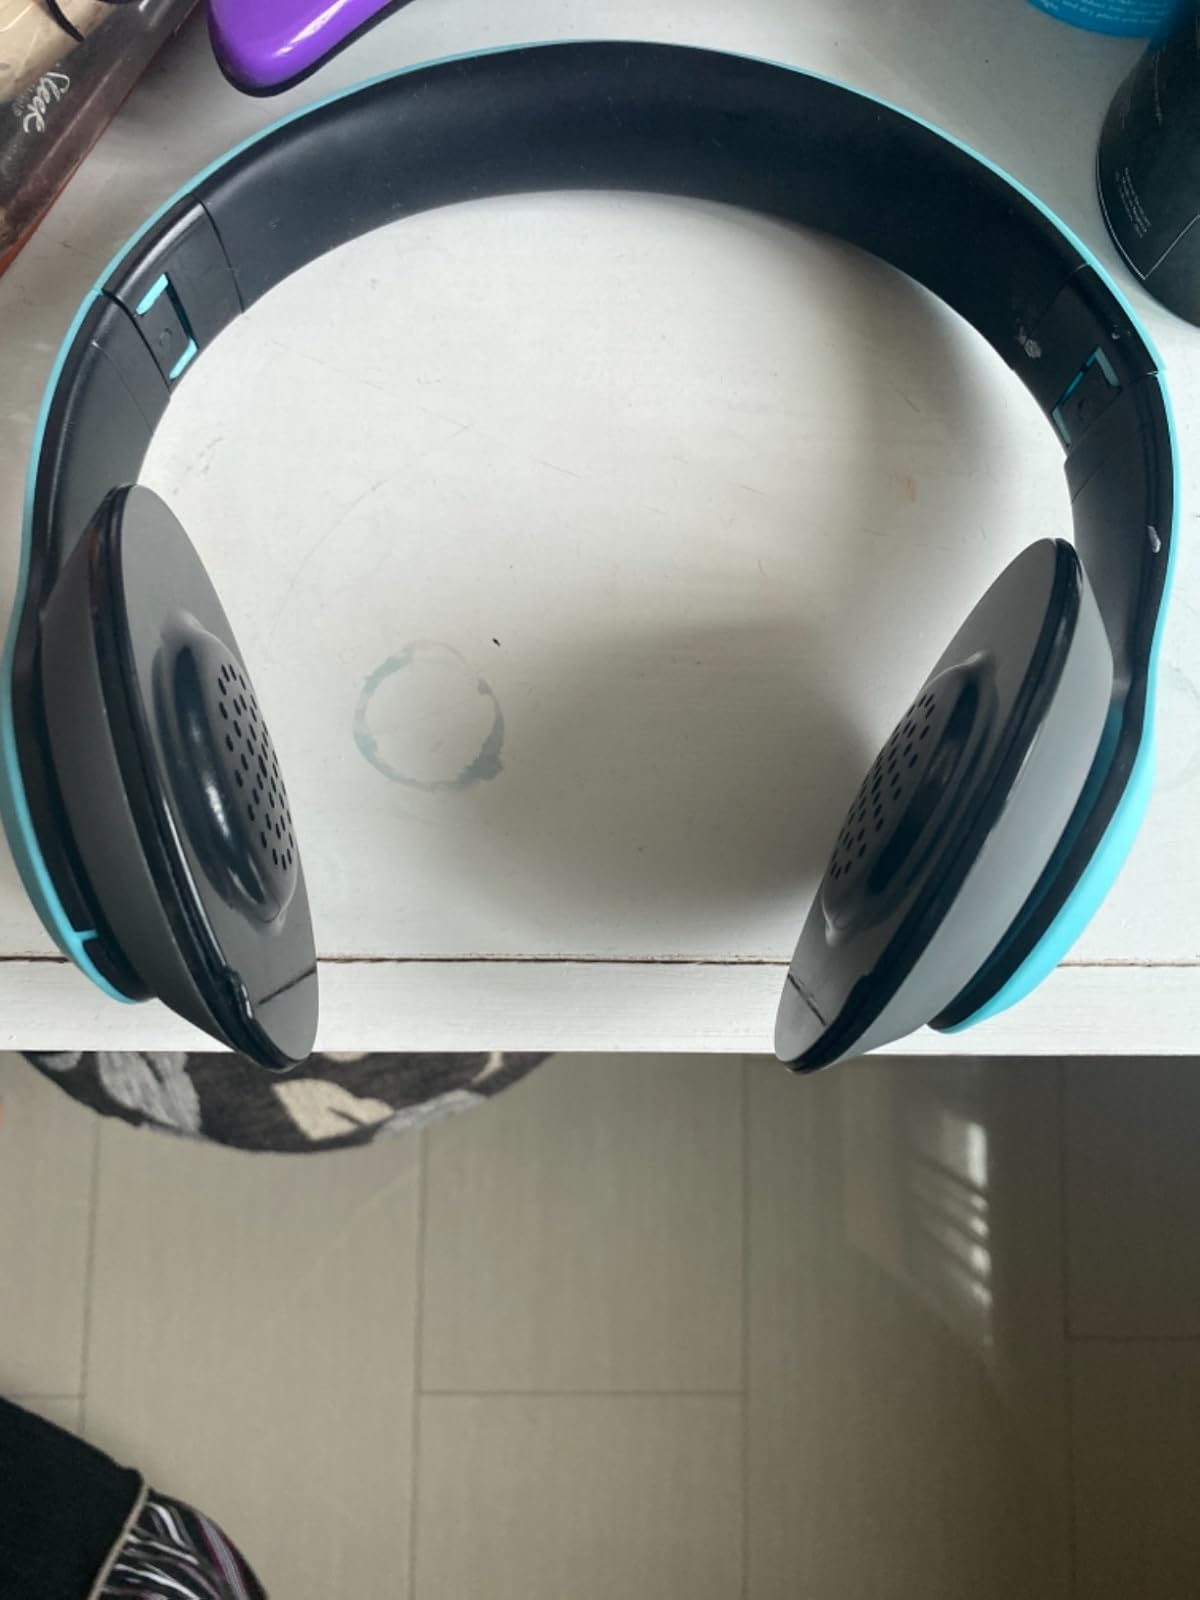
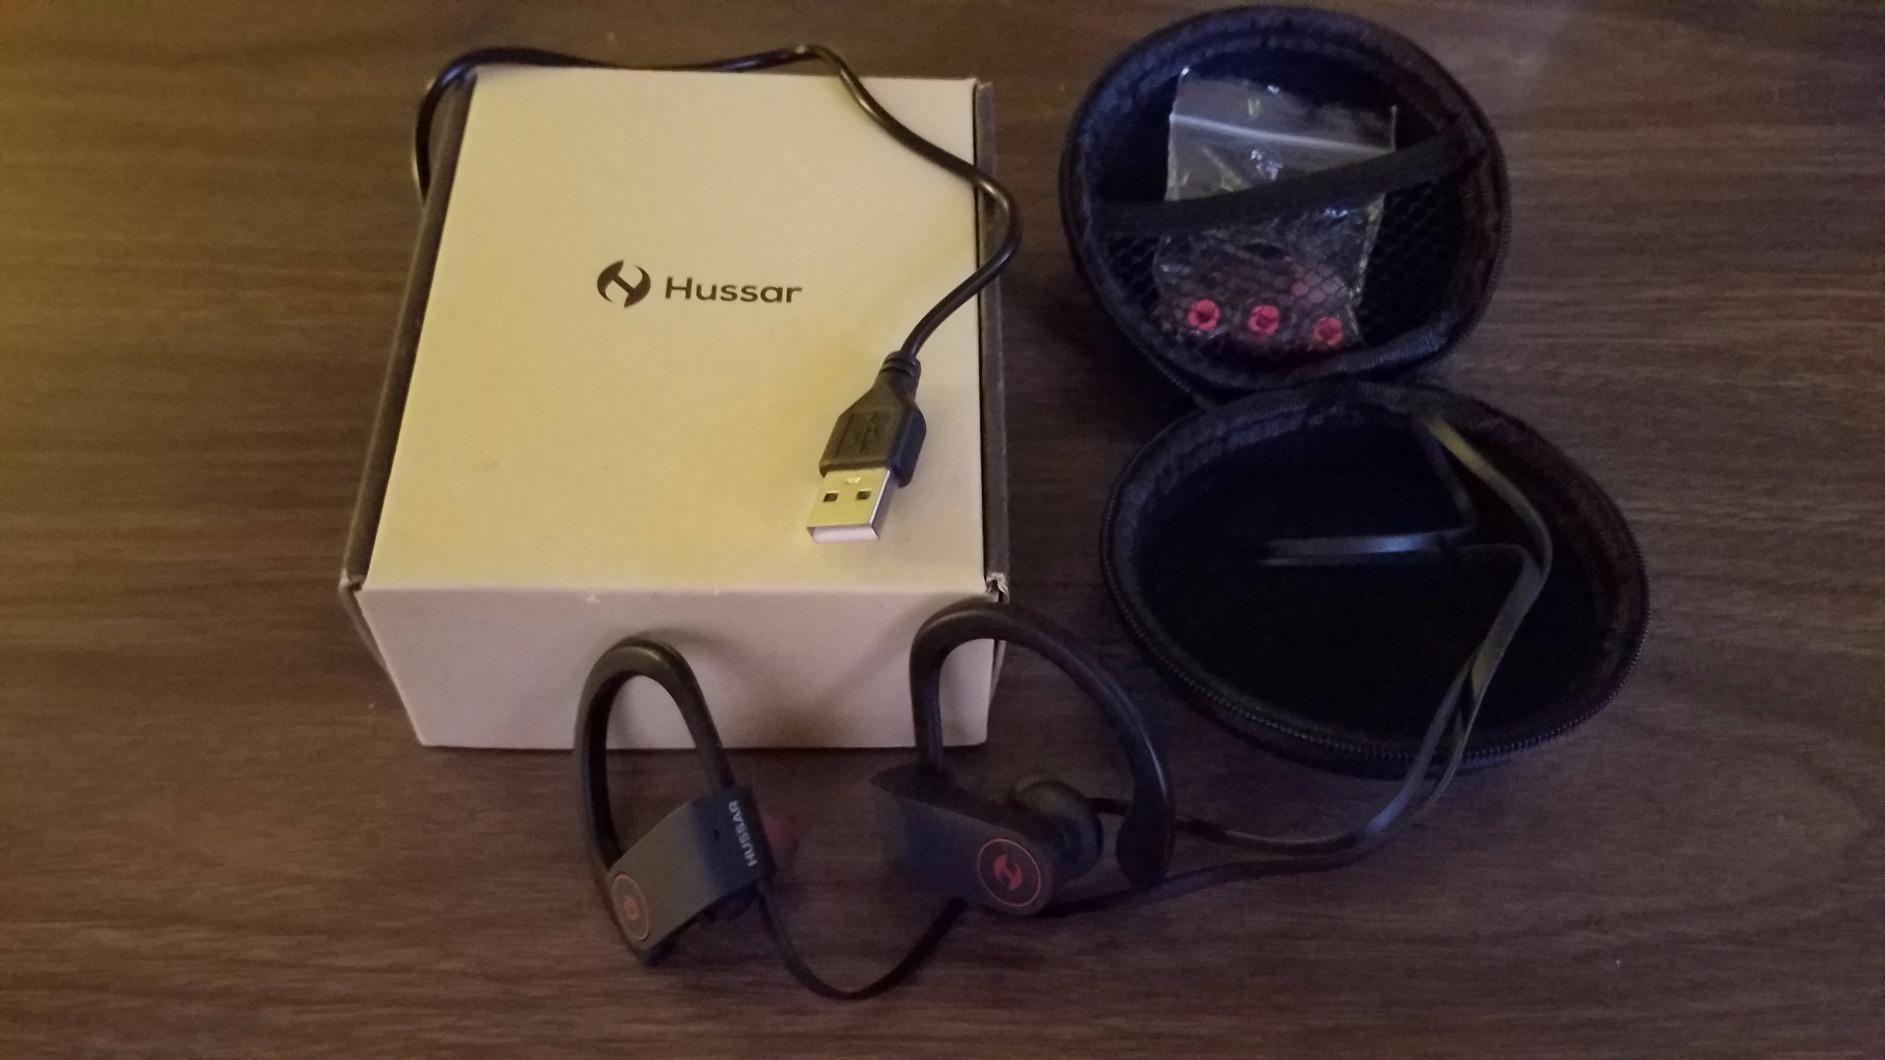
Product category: headphones
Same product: no